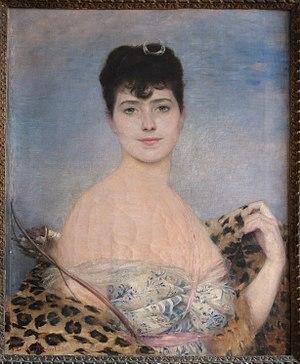
Rachel Boyer en Diane, par Maurice Boutet de Monvel, 1886. Paris, École du Louvre
Rachel Boyer, née Adolphine Marie Andréa Rachel Boyer à Nevers le 11 octobre 1864 et décédée à Neuilly-sur-Seine le 11 août 1935, est une actrice et philanthrope française, pensionnaire de la Comédie-Française.
L'École du Louvre est un établissement d'enseignement supérieur français créé en 1882, dépendant du ministère de la Culture. Elle dispense un enseignement en histoire de l'art, archéologie, épigraphie, histoire des civilisations, anthropologie et muséologie. Elle est située à Paris, dans l'aile de Flore du palais du Louvre.